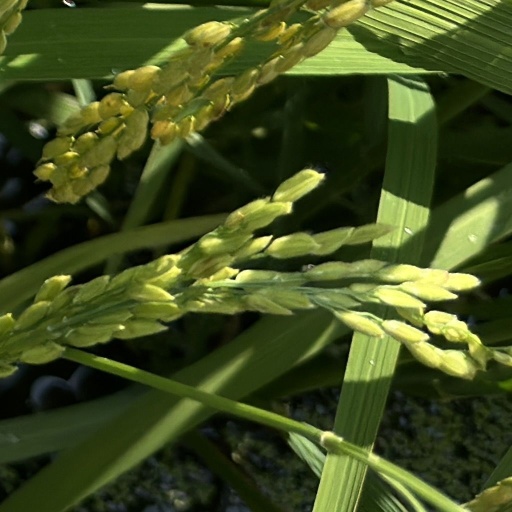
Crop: rice